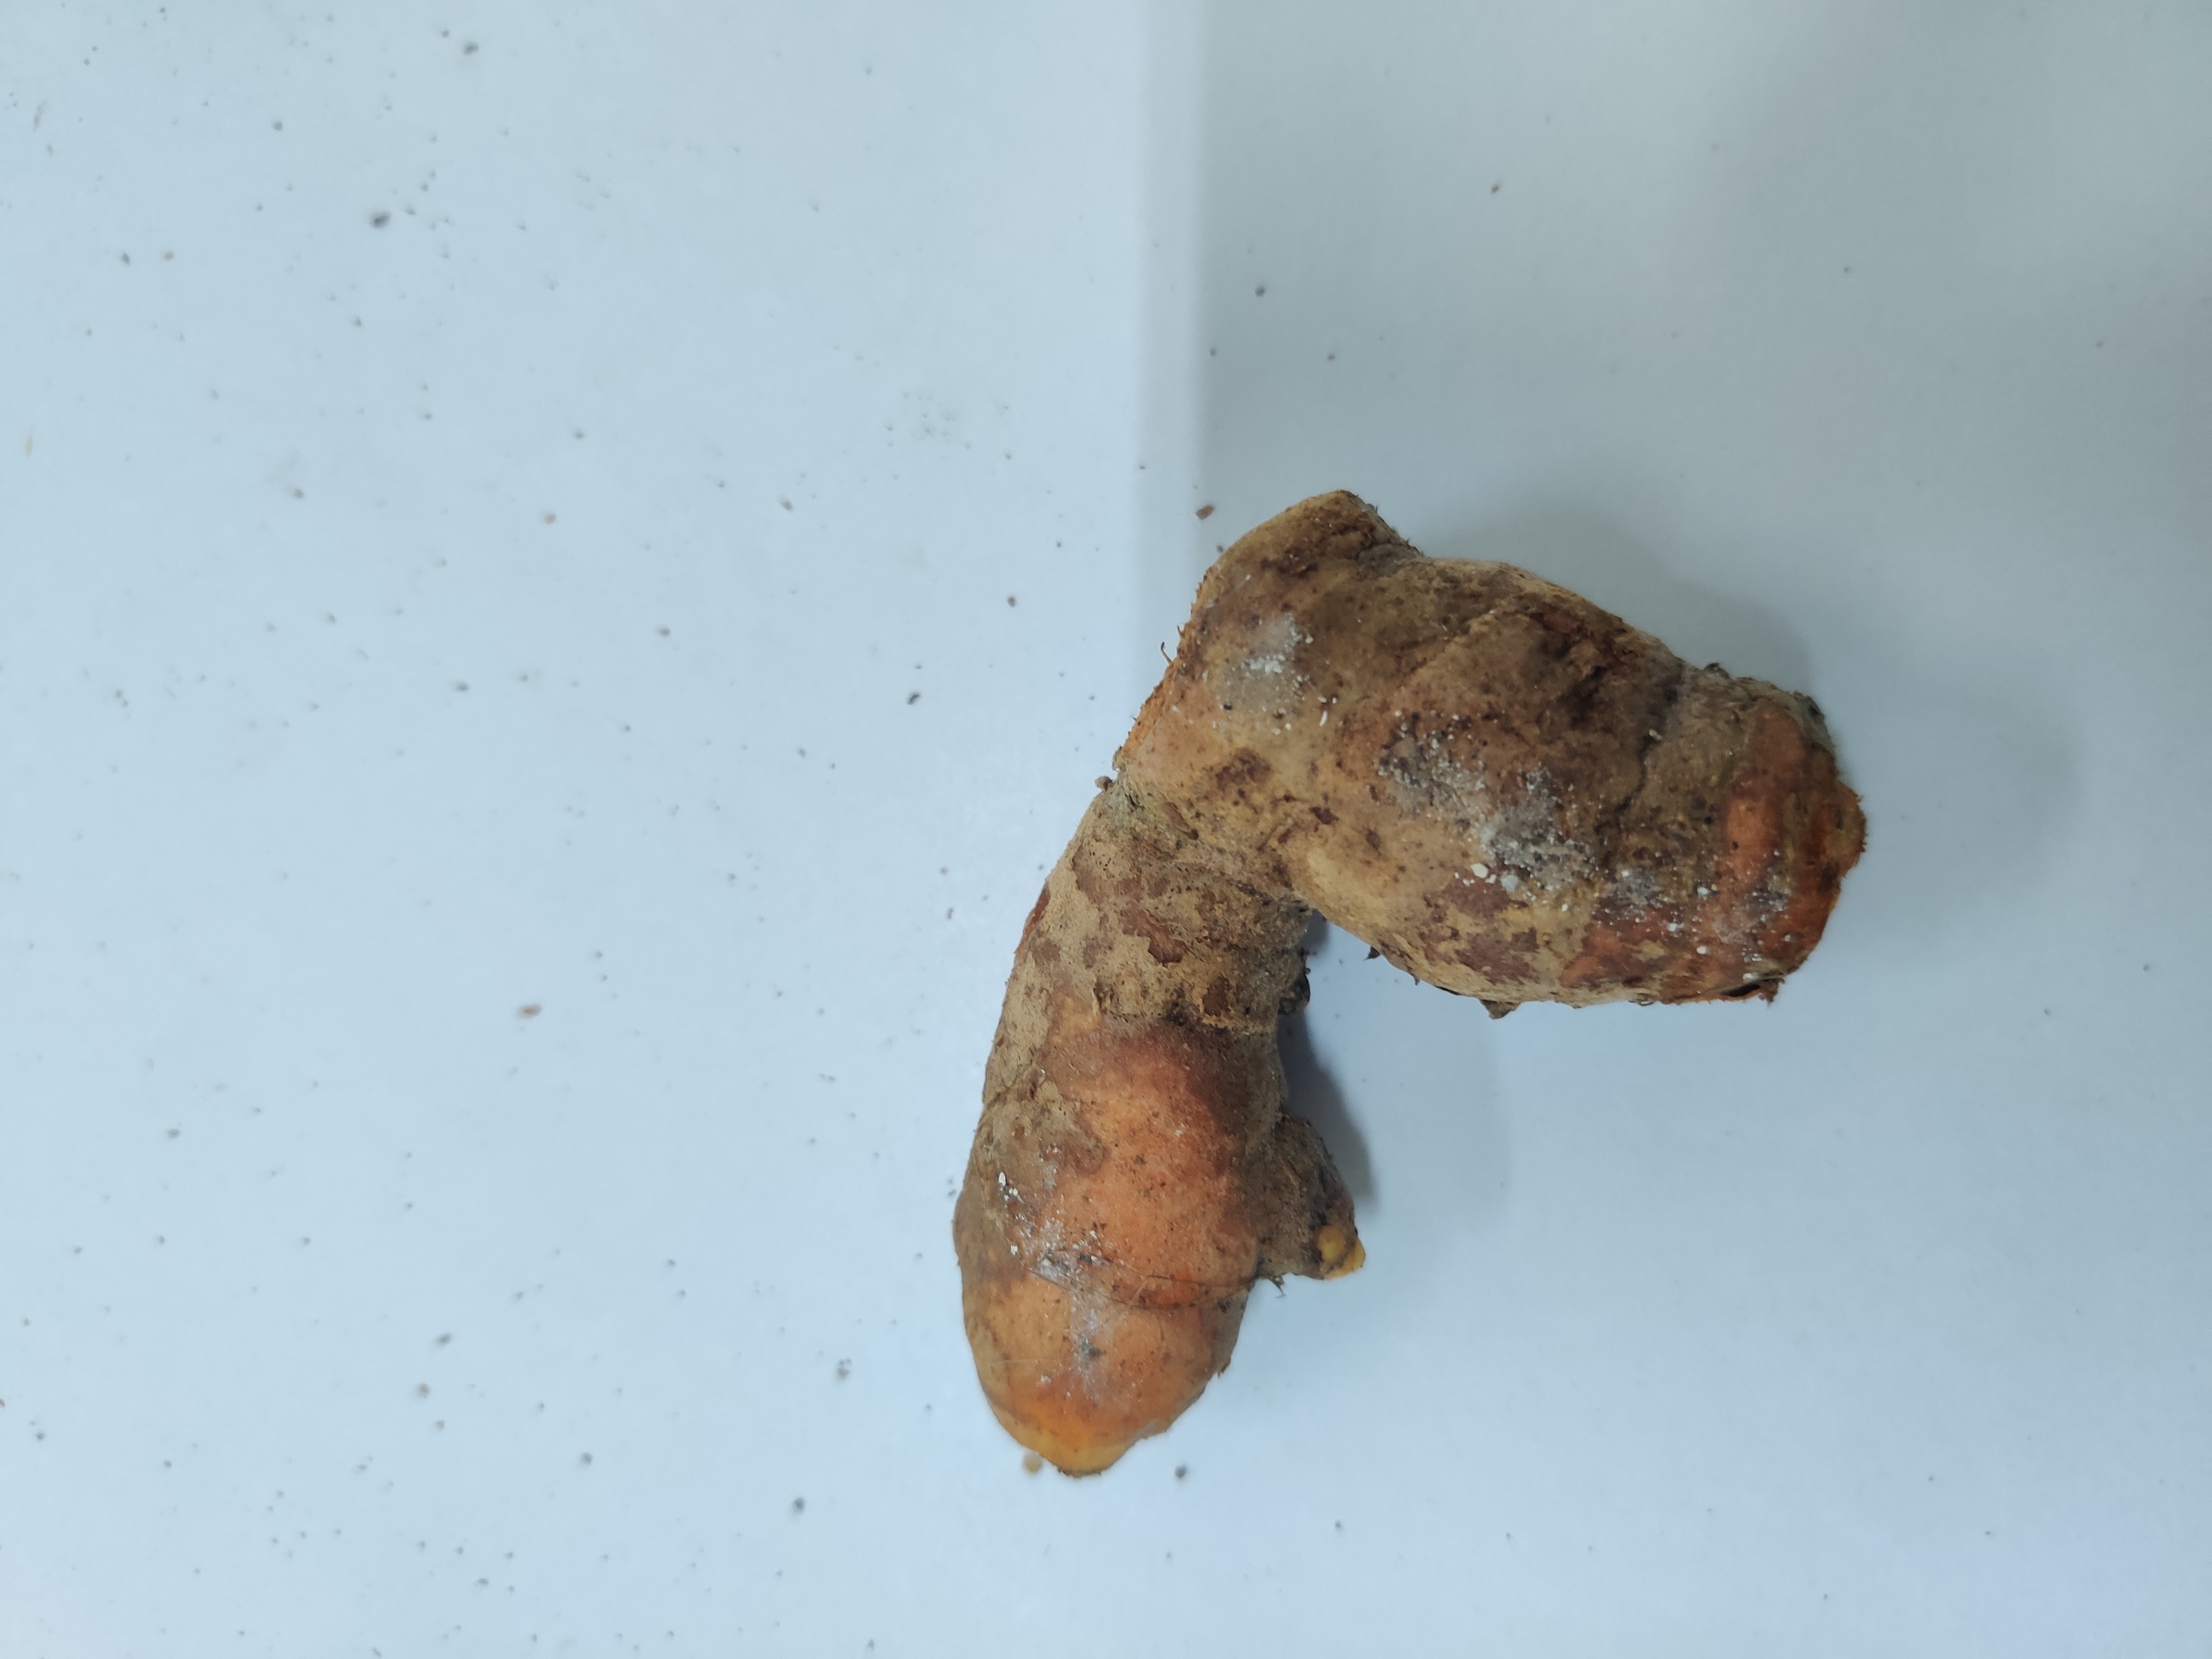
Crop: Turmeric
Condition: Fresh